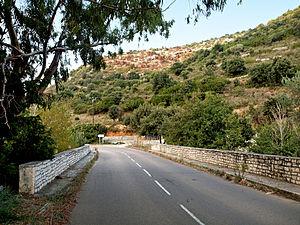
Patrimonio, Nebbio (Corse) - Pont Albino de la route D80 sur le Fium'Albino
Le Fium Albino est un petit fleuve côtier du département Haute-Corse de la région Corse qui se jette dans la Mer Méditerranée.